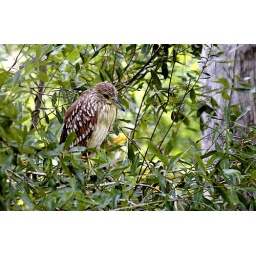
This guy was sitting up in a tree over a small pond in the Fakahatchee Strand State Preserve in FL